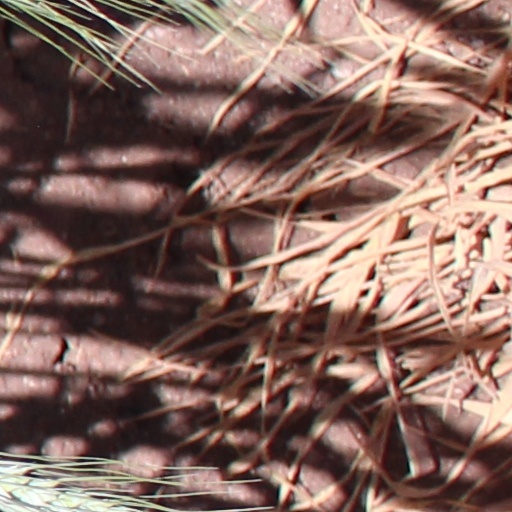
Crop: wheat